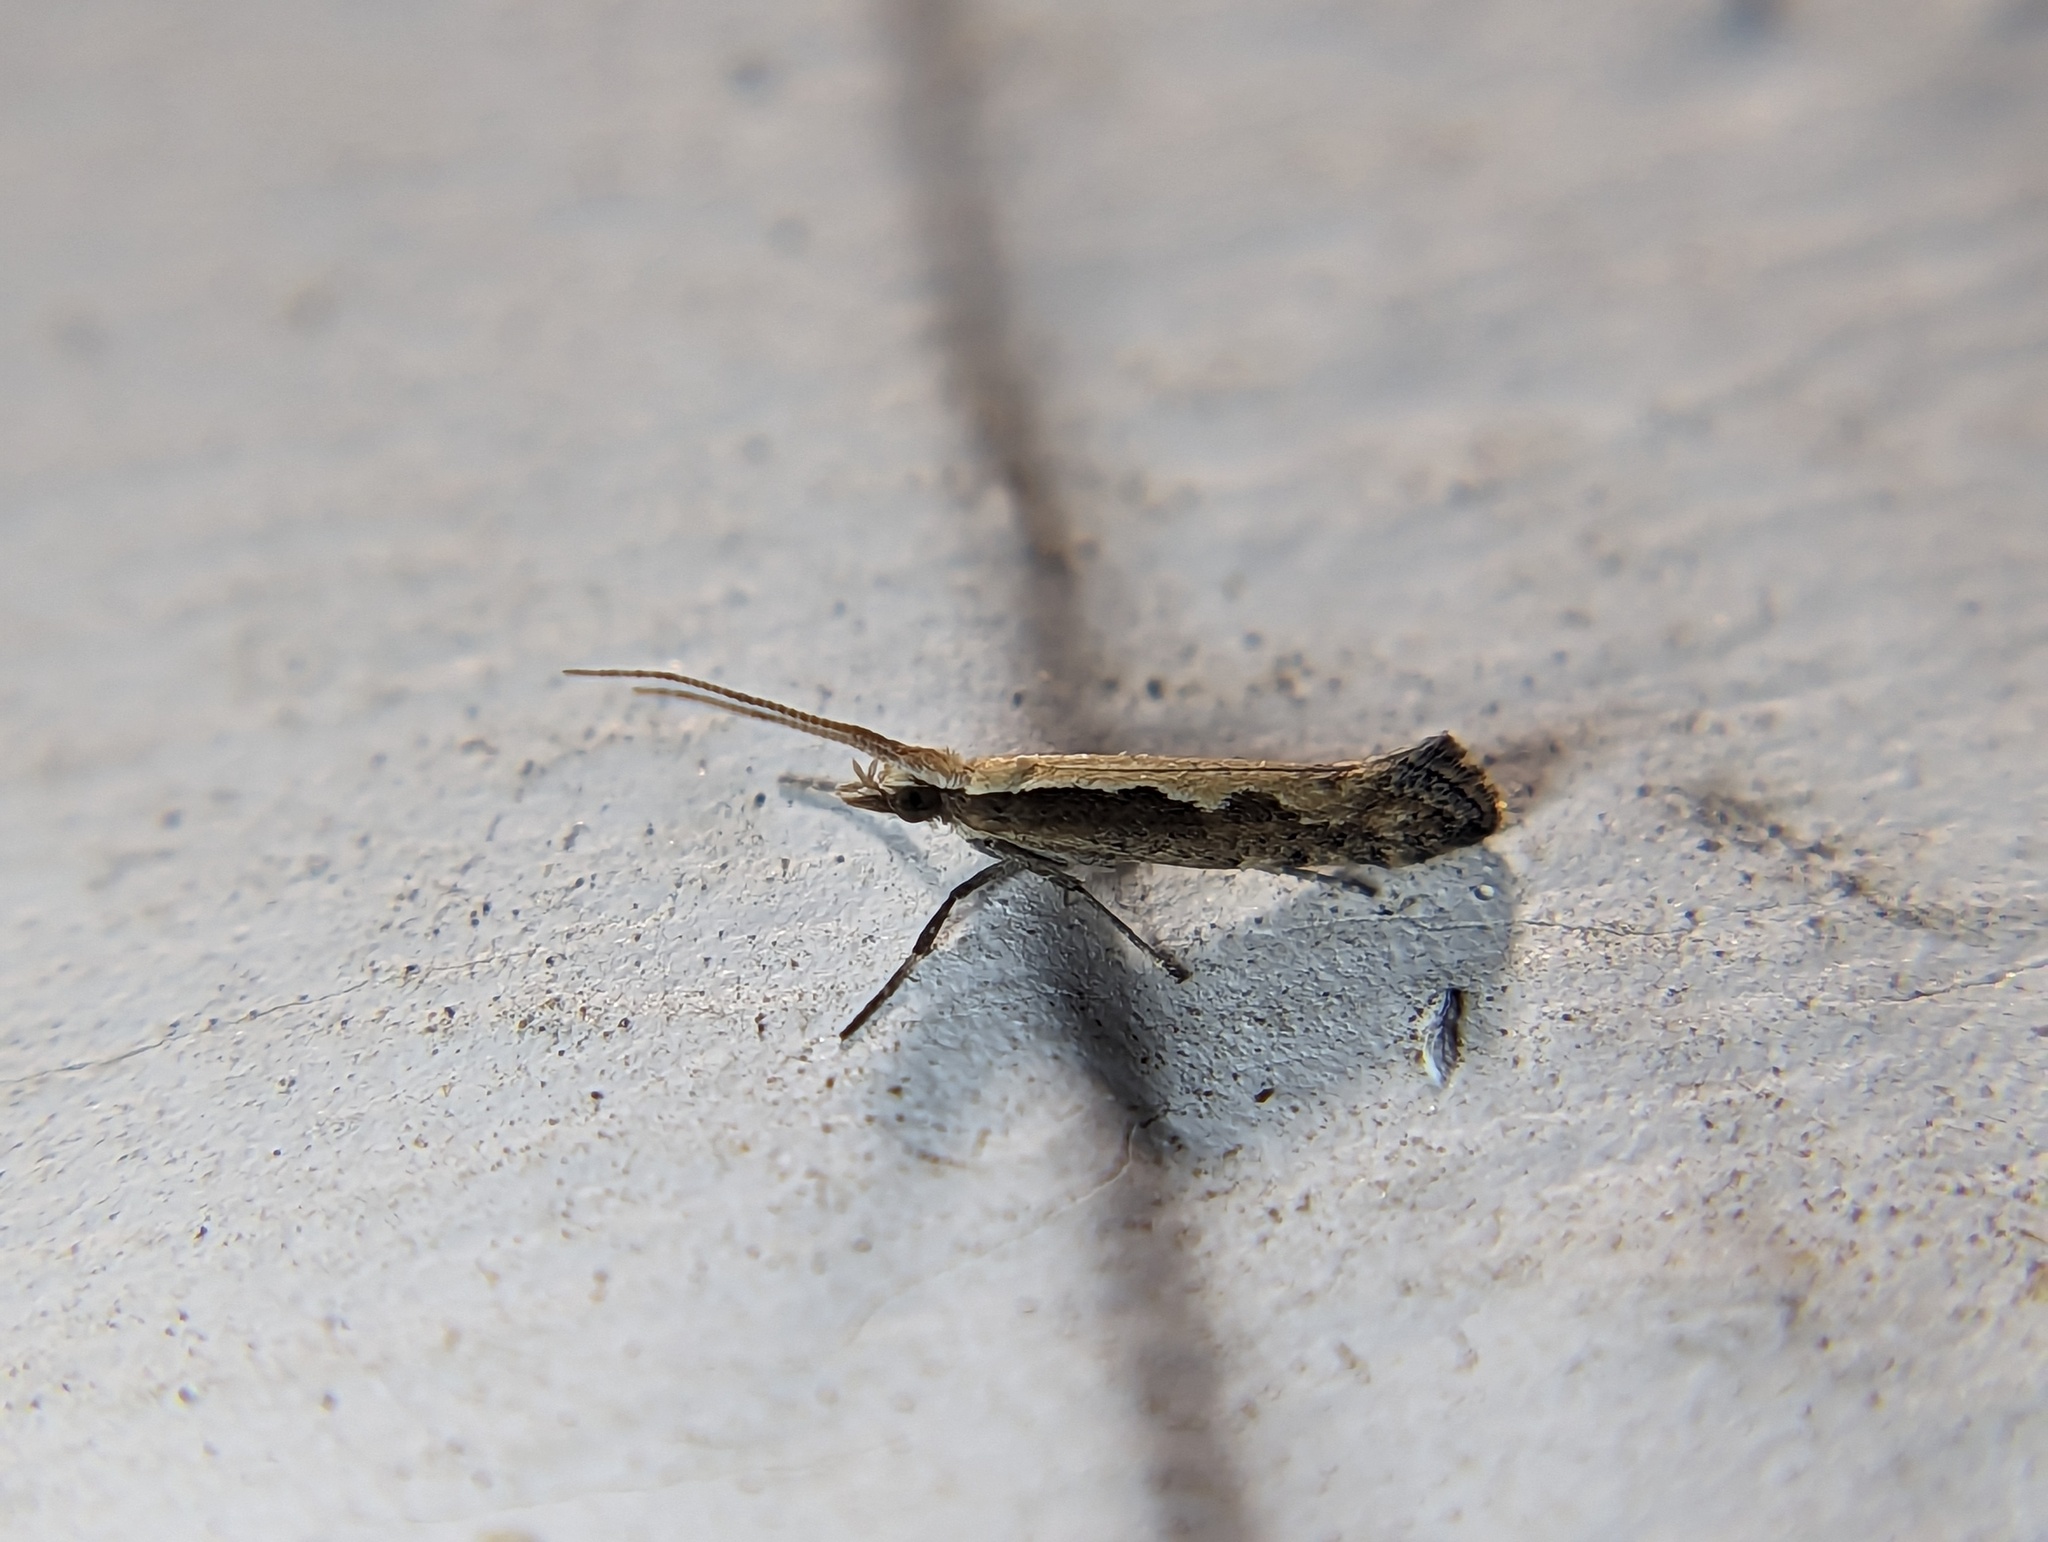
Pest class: diamondback_moth